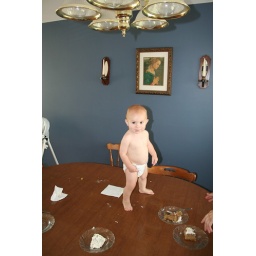
It's traditional to let the one-year-old stand on the table to eat his birthday cake - followed by a bath